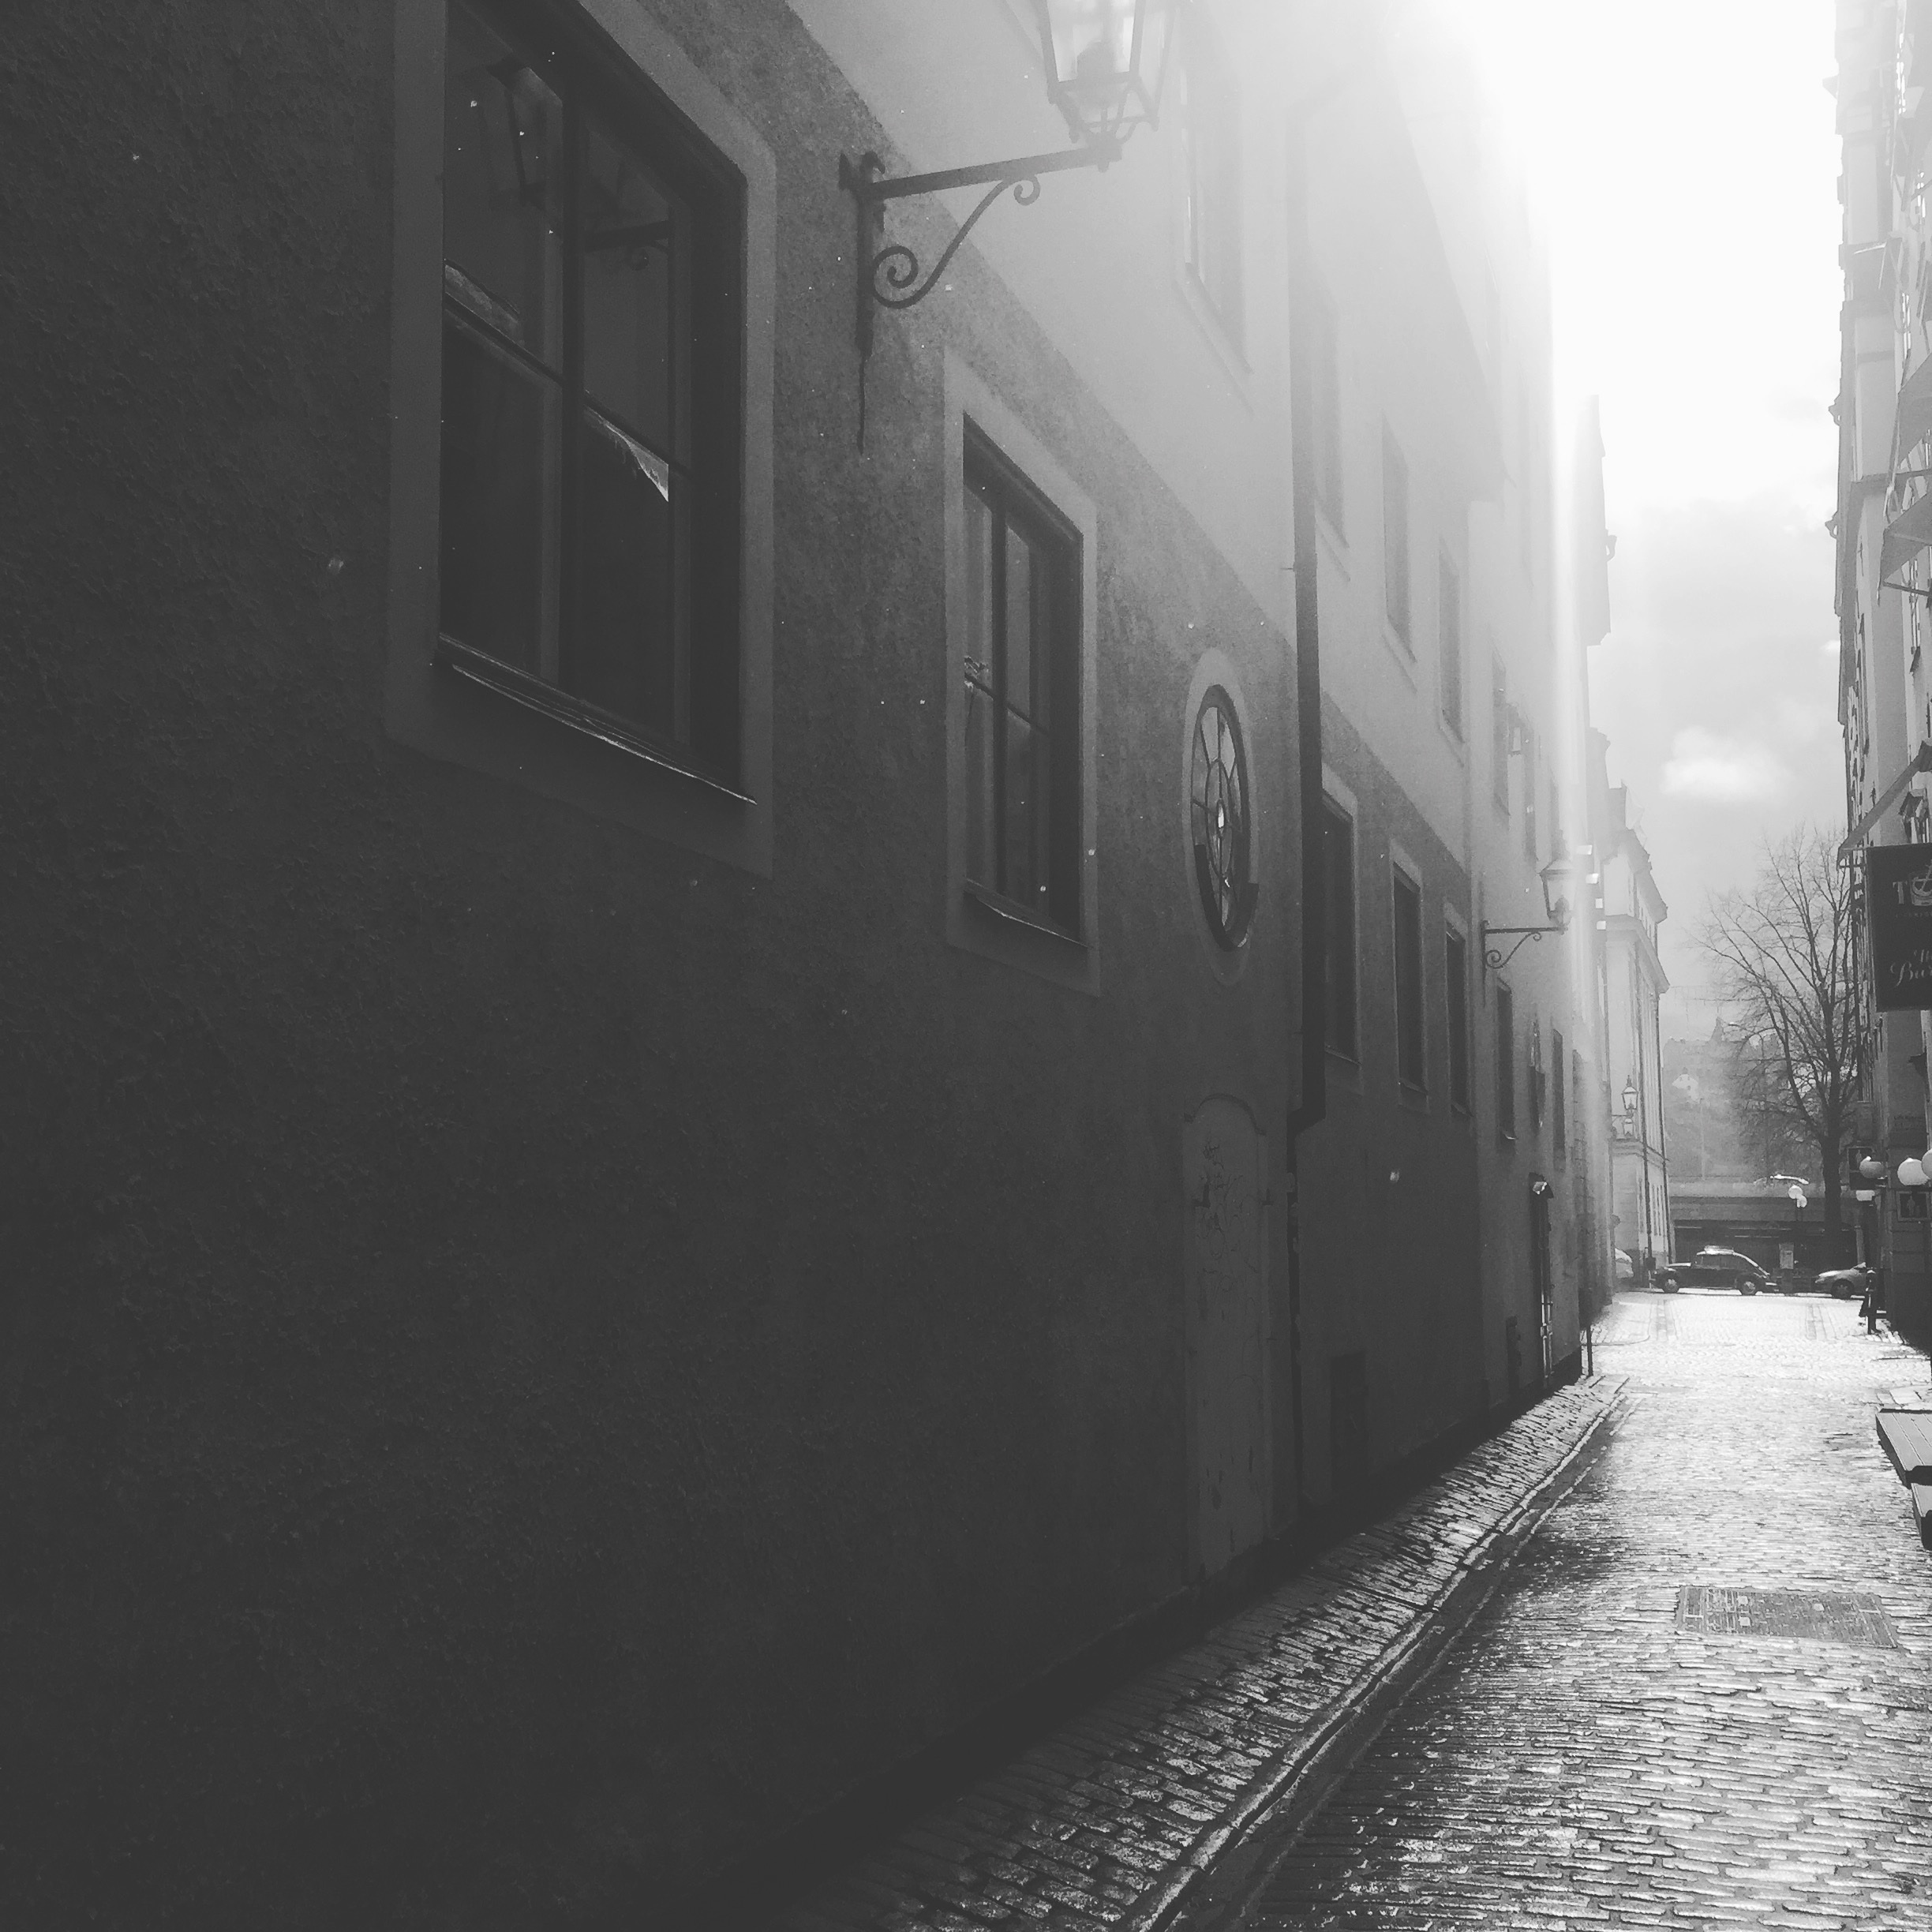
snow, winter, light, black and white, fog, road, white, street, morning, alley, weather, darkness, black, monochrome, lane, infrastructure, shape, monochrome photography, atmospheric phenomenon